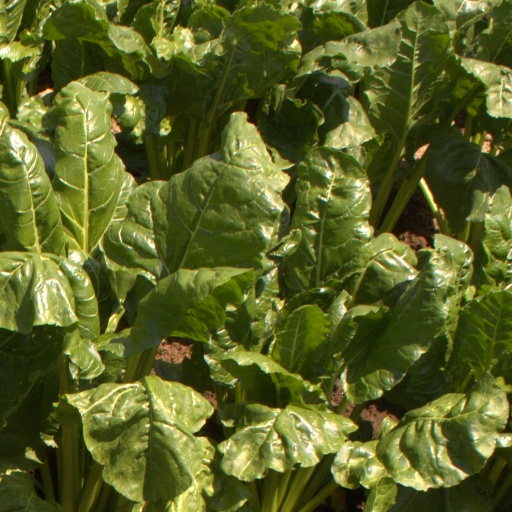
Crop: sugar beet